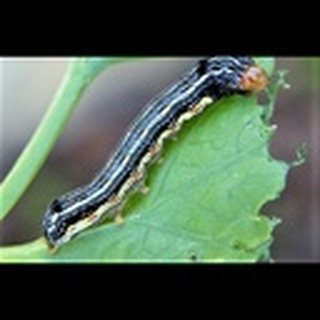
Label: cotton_army_worm